Olympiacos F.C.

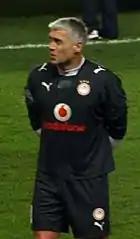
Antonis Nikopolidis

Following Goulandris resignation from the presidency in 1975, the team went through a relative dry spell in the second half of the 1970s. However, in the summer of 1979, the Greek championship turned professional and became owner and president of the club. Olympiacos emerged again as the dominant force in Greek football, winning the title four times in a row (1980, 1981, 1982, 1983) with players like the relentless goalscorer Nikos Anastopoulos, Martin Novoselac, Vicente Estavillo, Thomas Ahlström, Roger Albertsen, Maik Galakos, Tasos Mitropoulos, Takis Nikoloudis, Nikos Sarganis, Nikos Vamvakoulas, Giorgos Kokolakis, , Petros Michos, Takis Lemonis, , Petros Xanthopoulos, , , and .